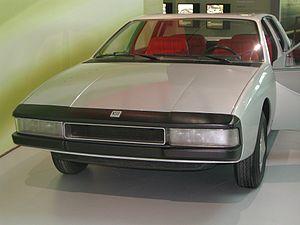
La Ro 80 est la dernière automobile vendue sous la marque allemande NSU. Elle fut produite entre 1967 et 1977. Outre une ligne aérodynamique innovante pour l'époque, elle se singularise par le moteur Comotor qui est un moteur à pistons rotatifs Wankel.